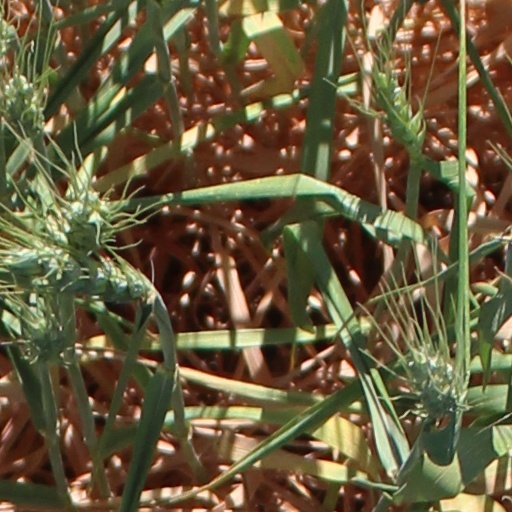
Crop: wheat